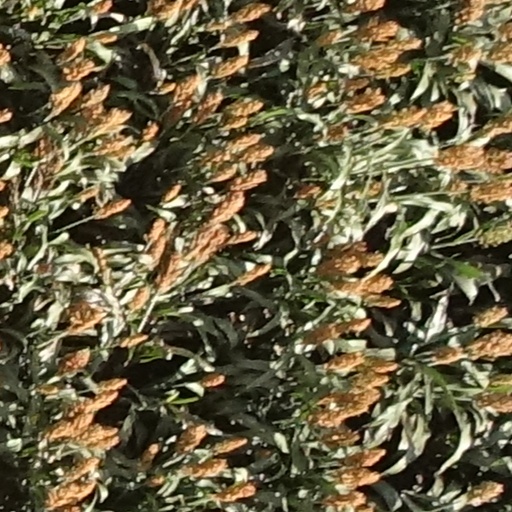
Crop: sorghum